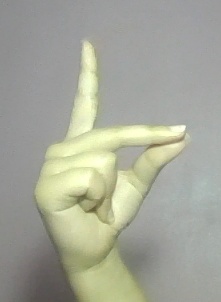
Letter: ta